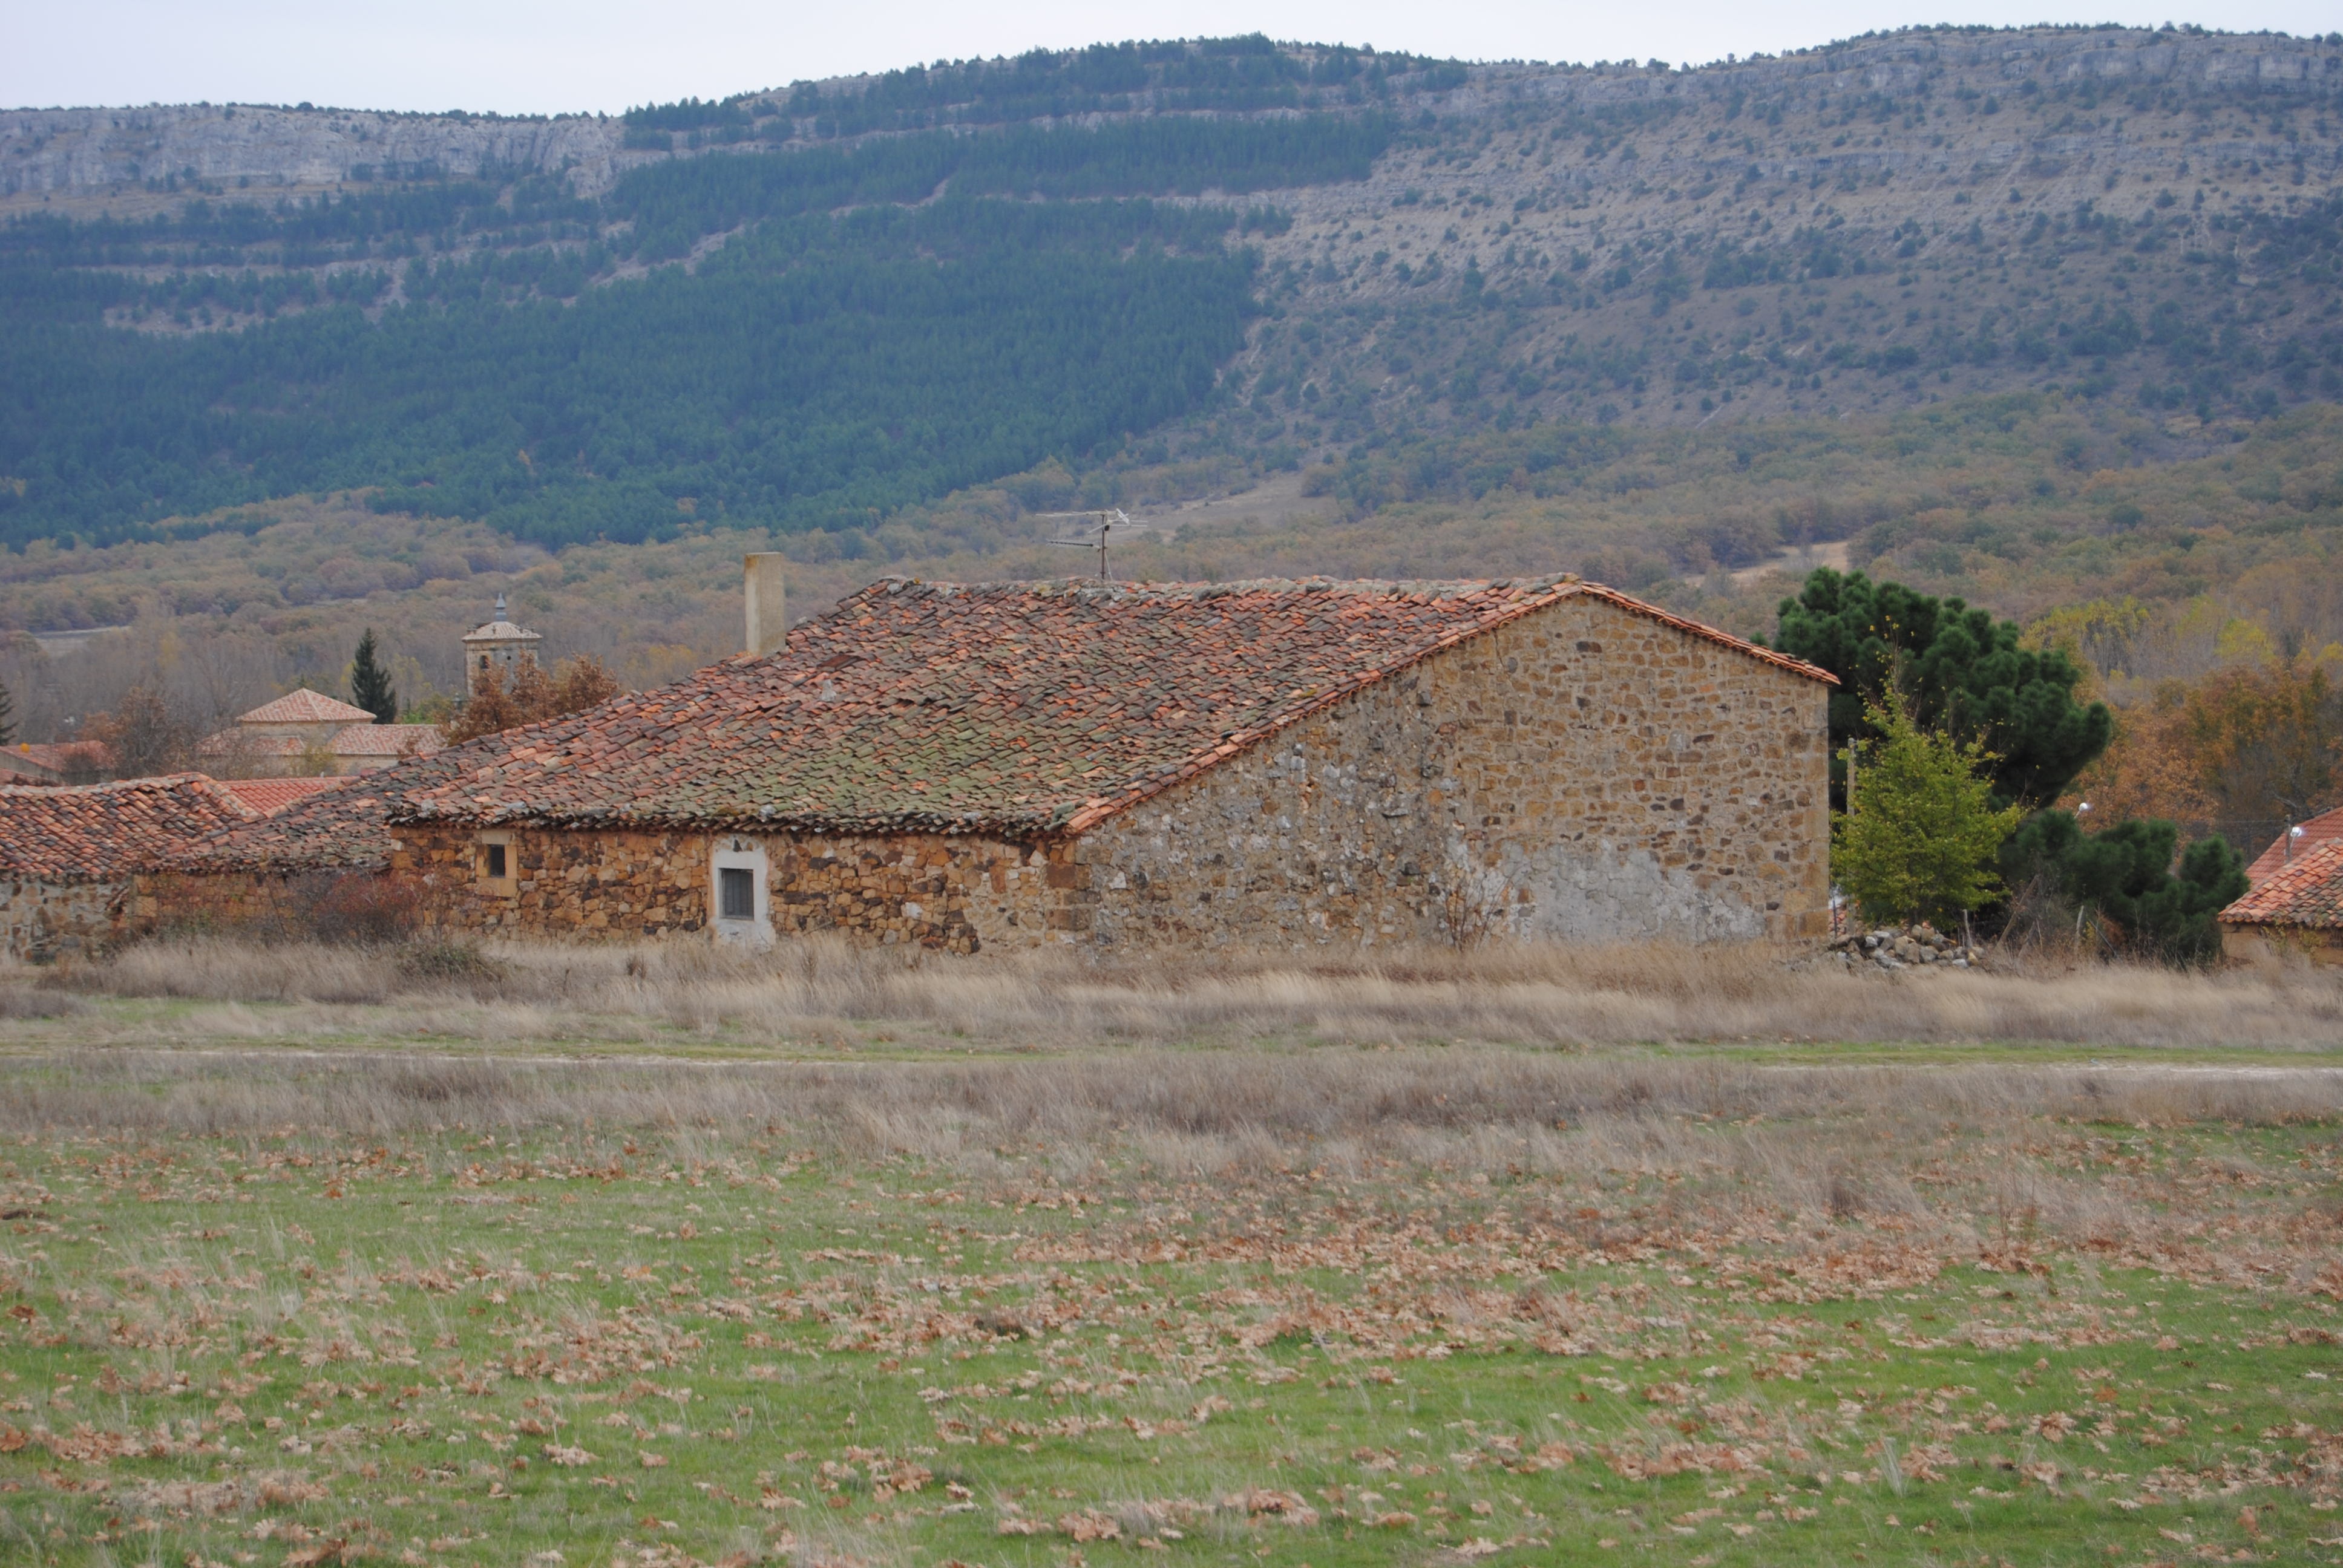
landscape, mountain, people, field, farm, house, hill, valley, village, autumn, agriculture, ruins, plateau, soria, mound, rural area, spoil tip, villaverde del monte